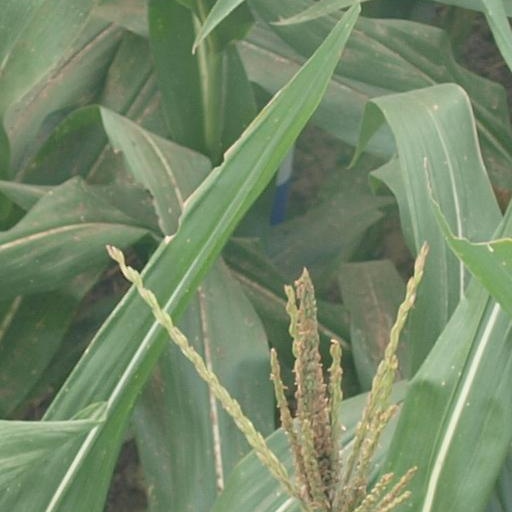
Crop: maize; corn